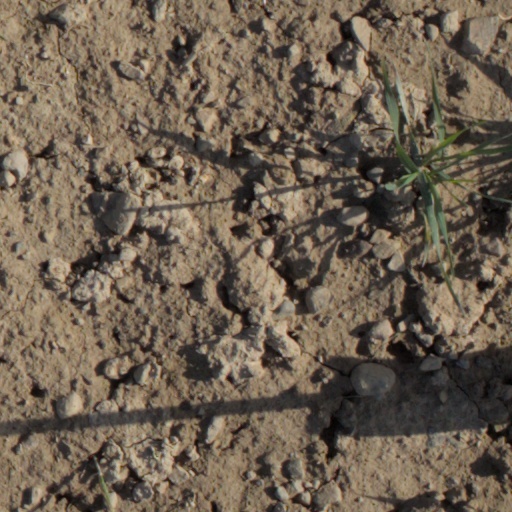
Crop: wheat